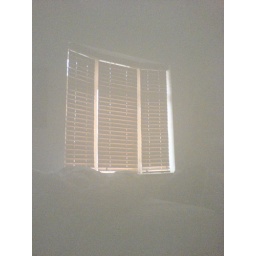
reflected in the white glass of my wardrobe